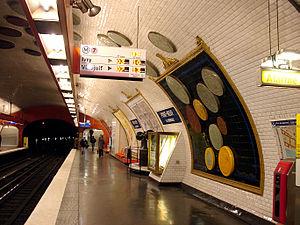
Station Pont Neuf de la ligne 7 du métro de Paris, France.
Pont-Neuf est une station de la ligne 7 du métro de Paris, située dans le 1ᵉʳ arrondissement de Paris.
Cet article recense les œuvres d'art installées dans les transports ferroviaires en Île-de-France.
Le style Andreu-Motte du métro de Paris est un type de décoration mis en œuvre dans une centaine de stations du réseau entre 1974 et 1984. Ce nouvel aménagement est dirigé par l'architecte Paul Andreu et le décorateur Joseph-André Motte et rompt avec le précédent style orangé dit « Mouton ». Ce nouveau style, appelé alors style Andreu-Motte est fondé sur le blanc et les carrelages biseautés classiques, mais avec la réintroduction de la couleur dans les stations au moyen de deux lignes colorées, constituées par les bandeaux d'éclairage et les sièges. Inconsciemment, les voyageurs mémorisent la couleur associée à leur station. Ils peuvent ainsi déterminer, à l'aide de l'ambiance de la station et sans regarder la pancarte, le nom de la station.